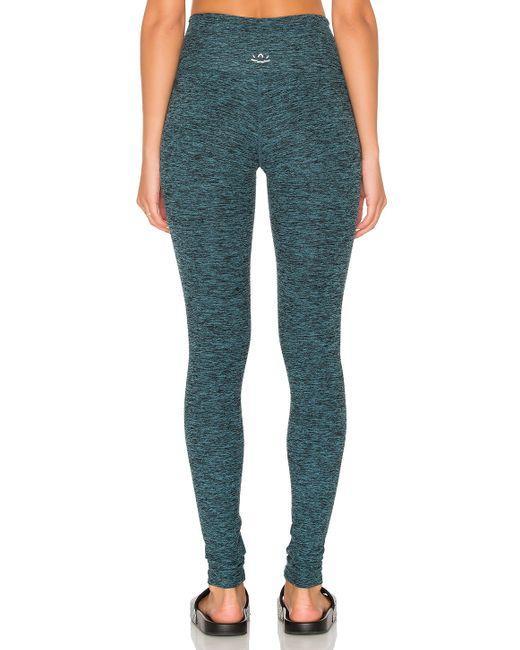
Midi Legging mit hoher Taille Deep sapphire